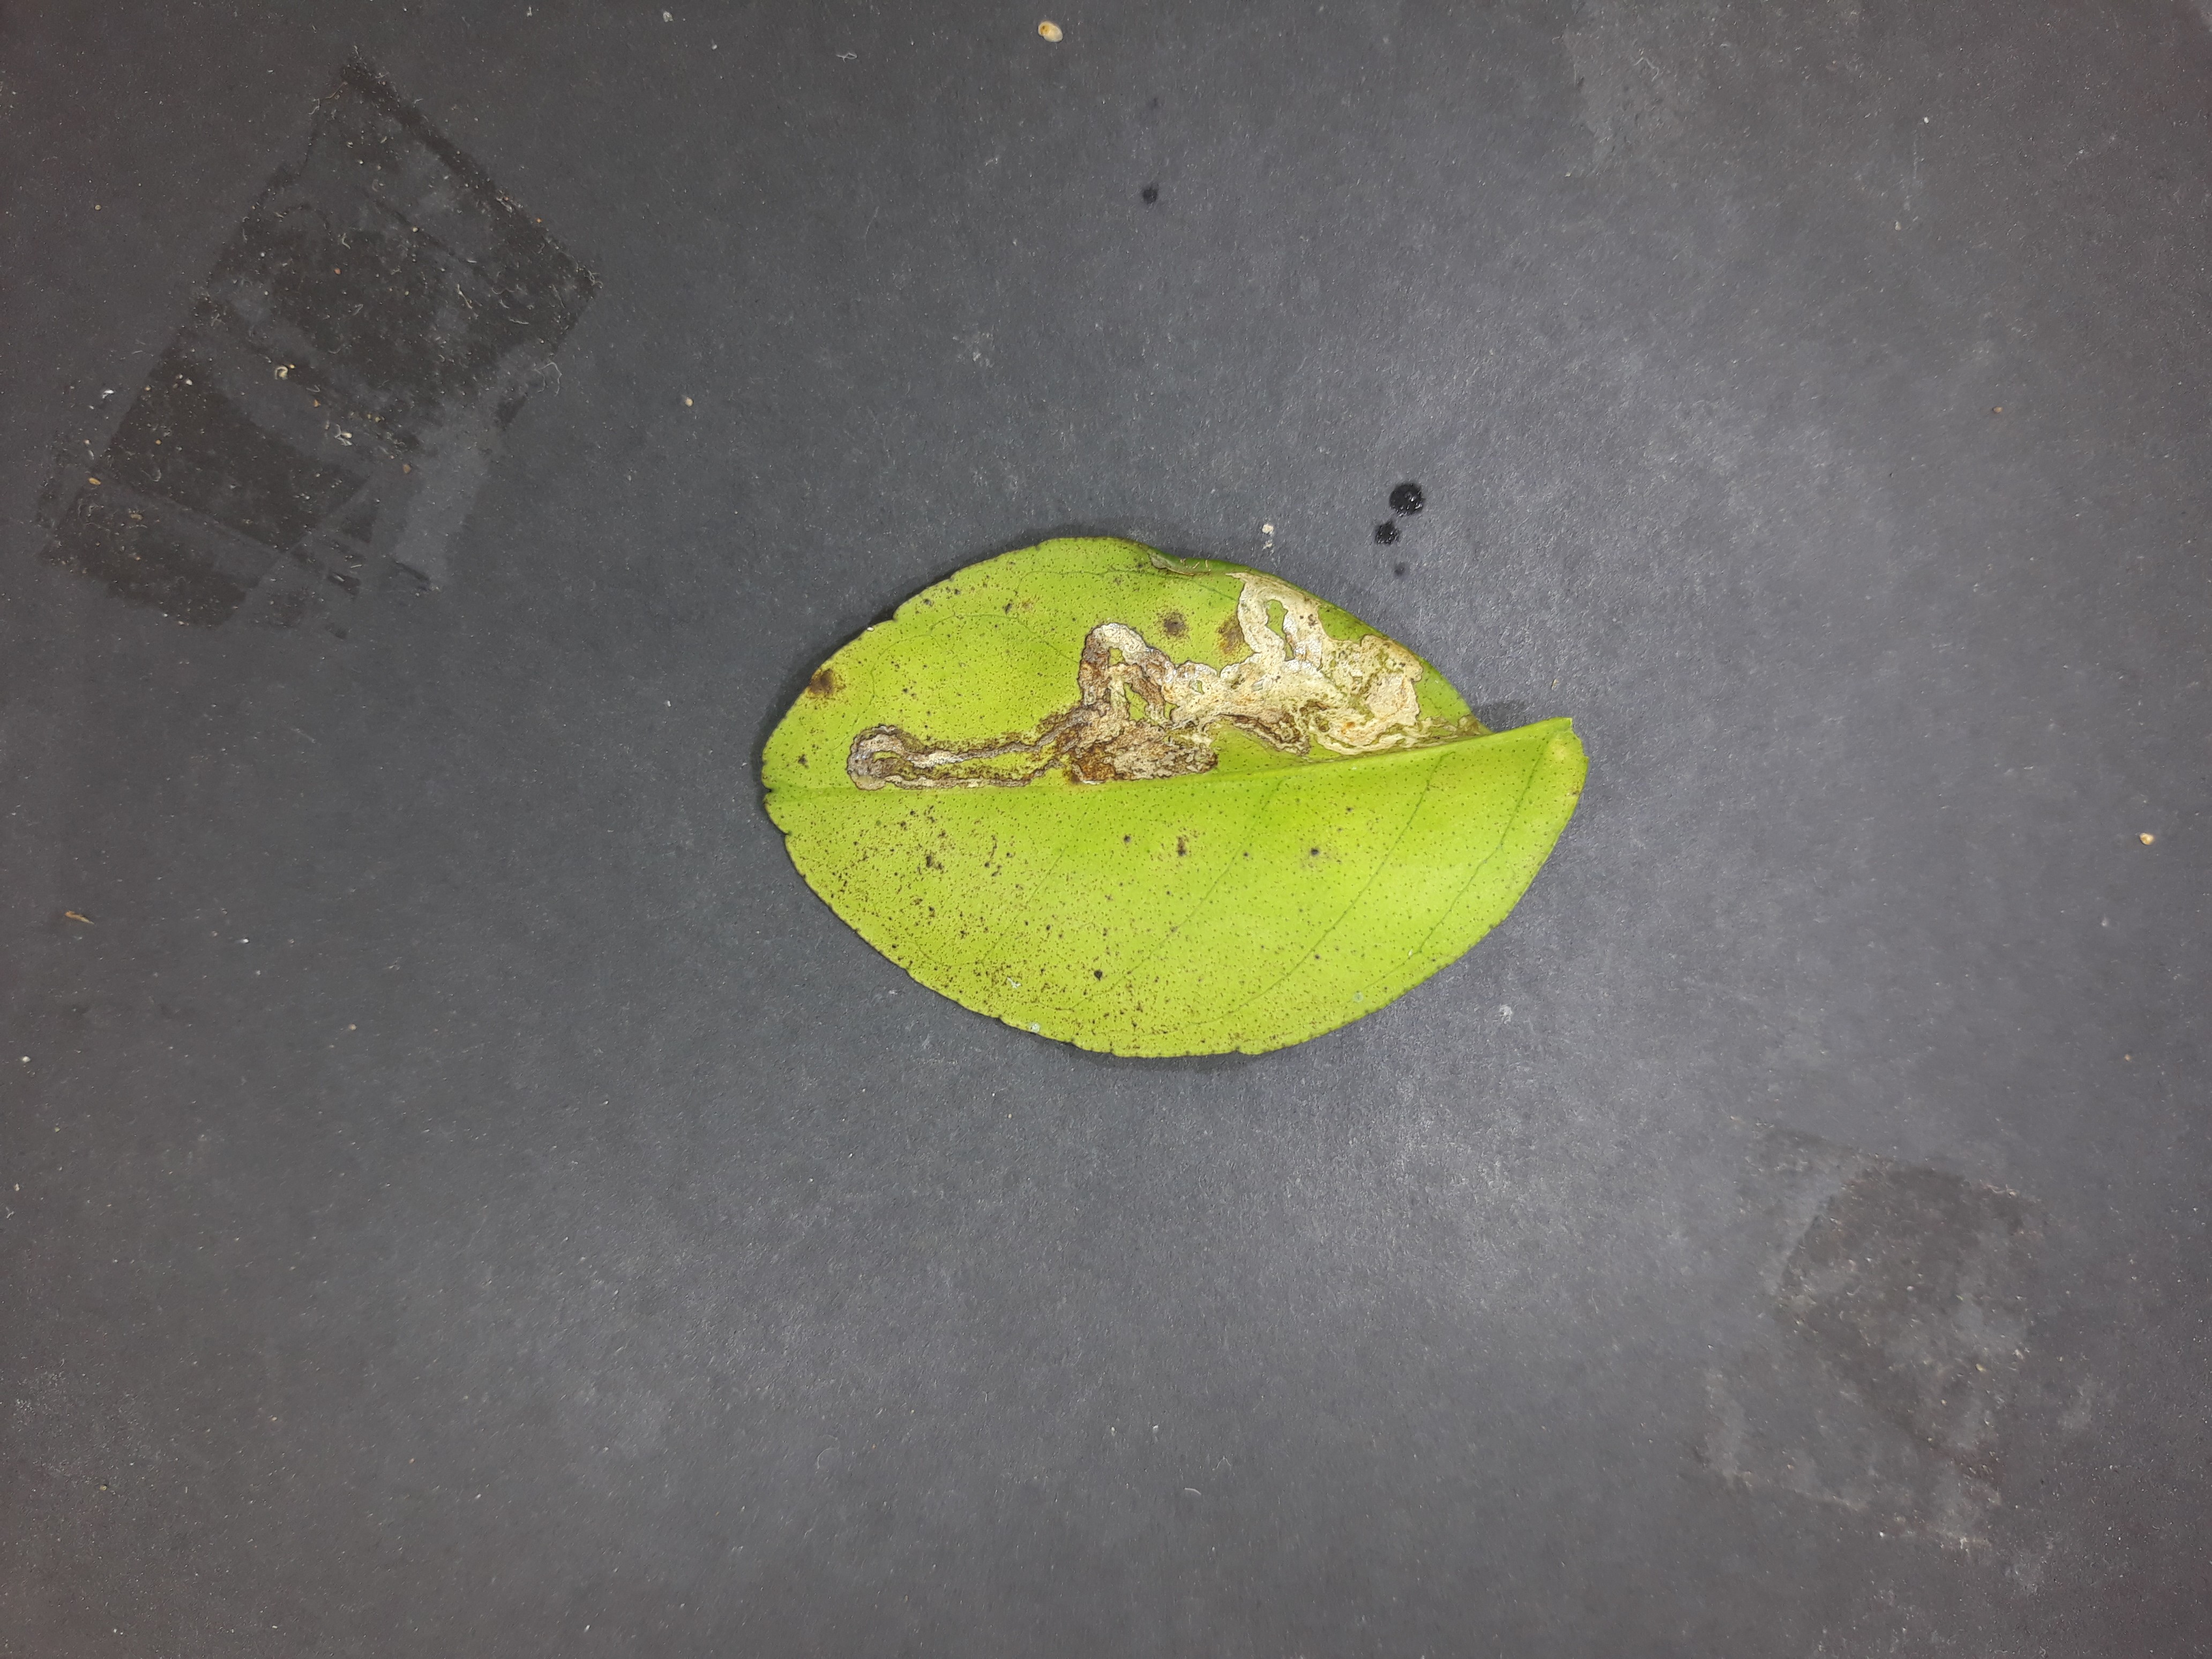
Label: Citrus_leafminer